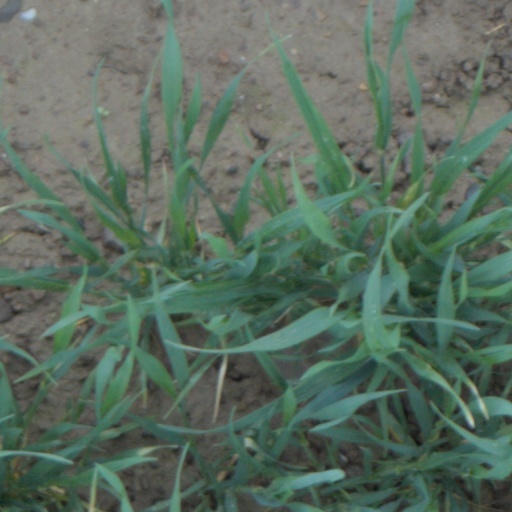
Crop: wheat